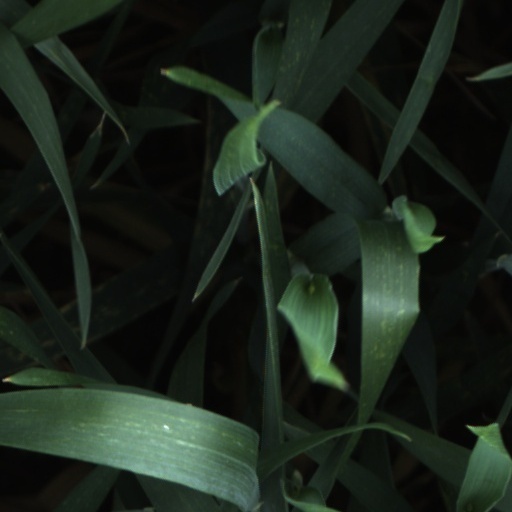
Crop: wheat